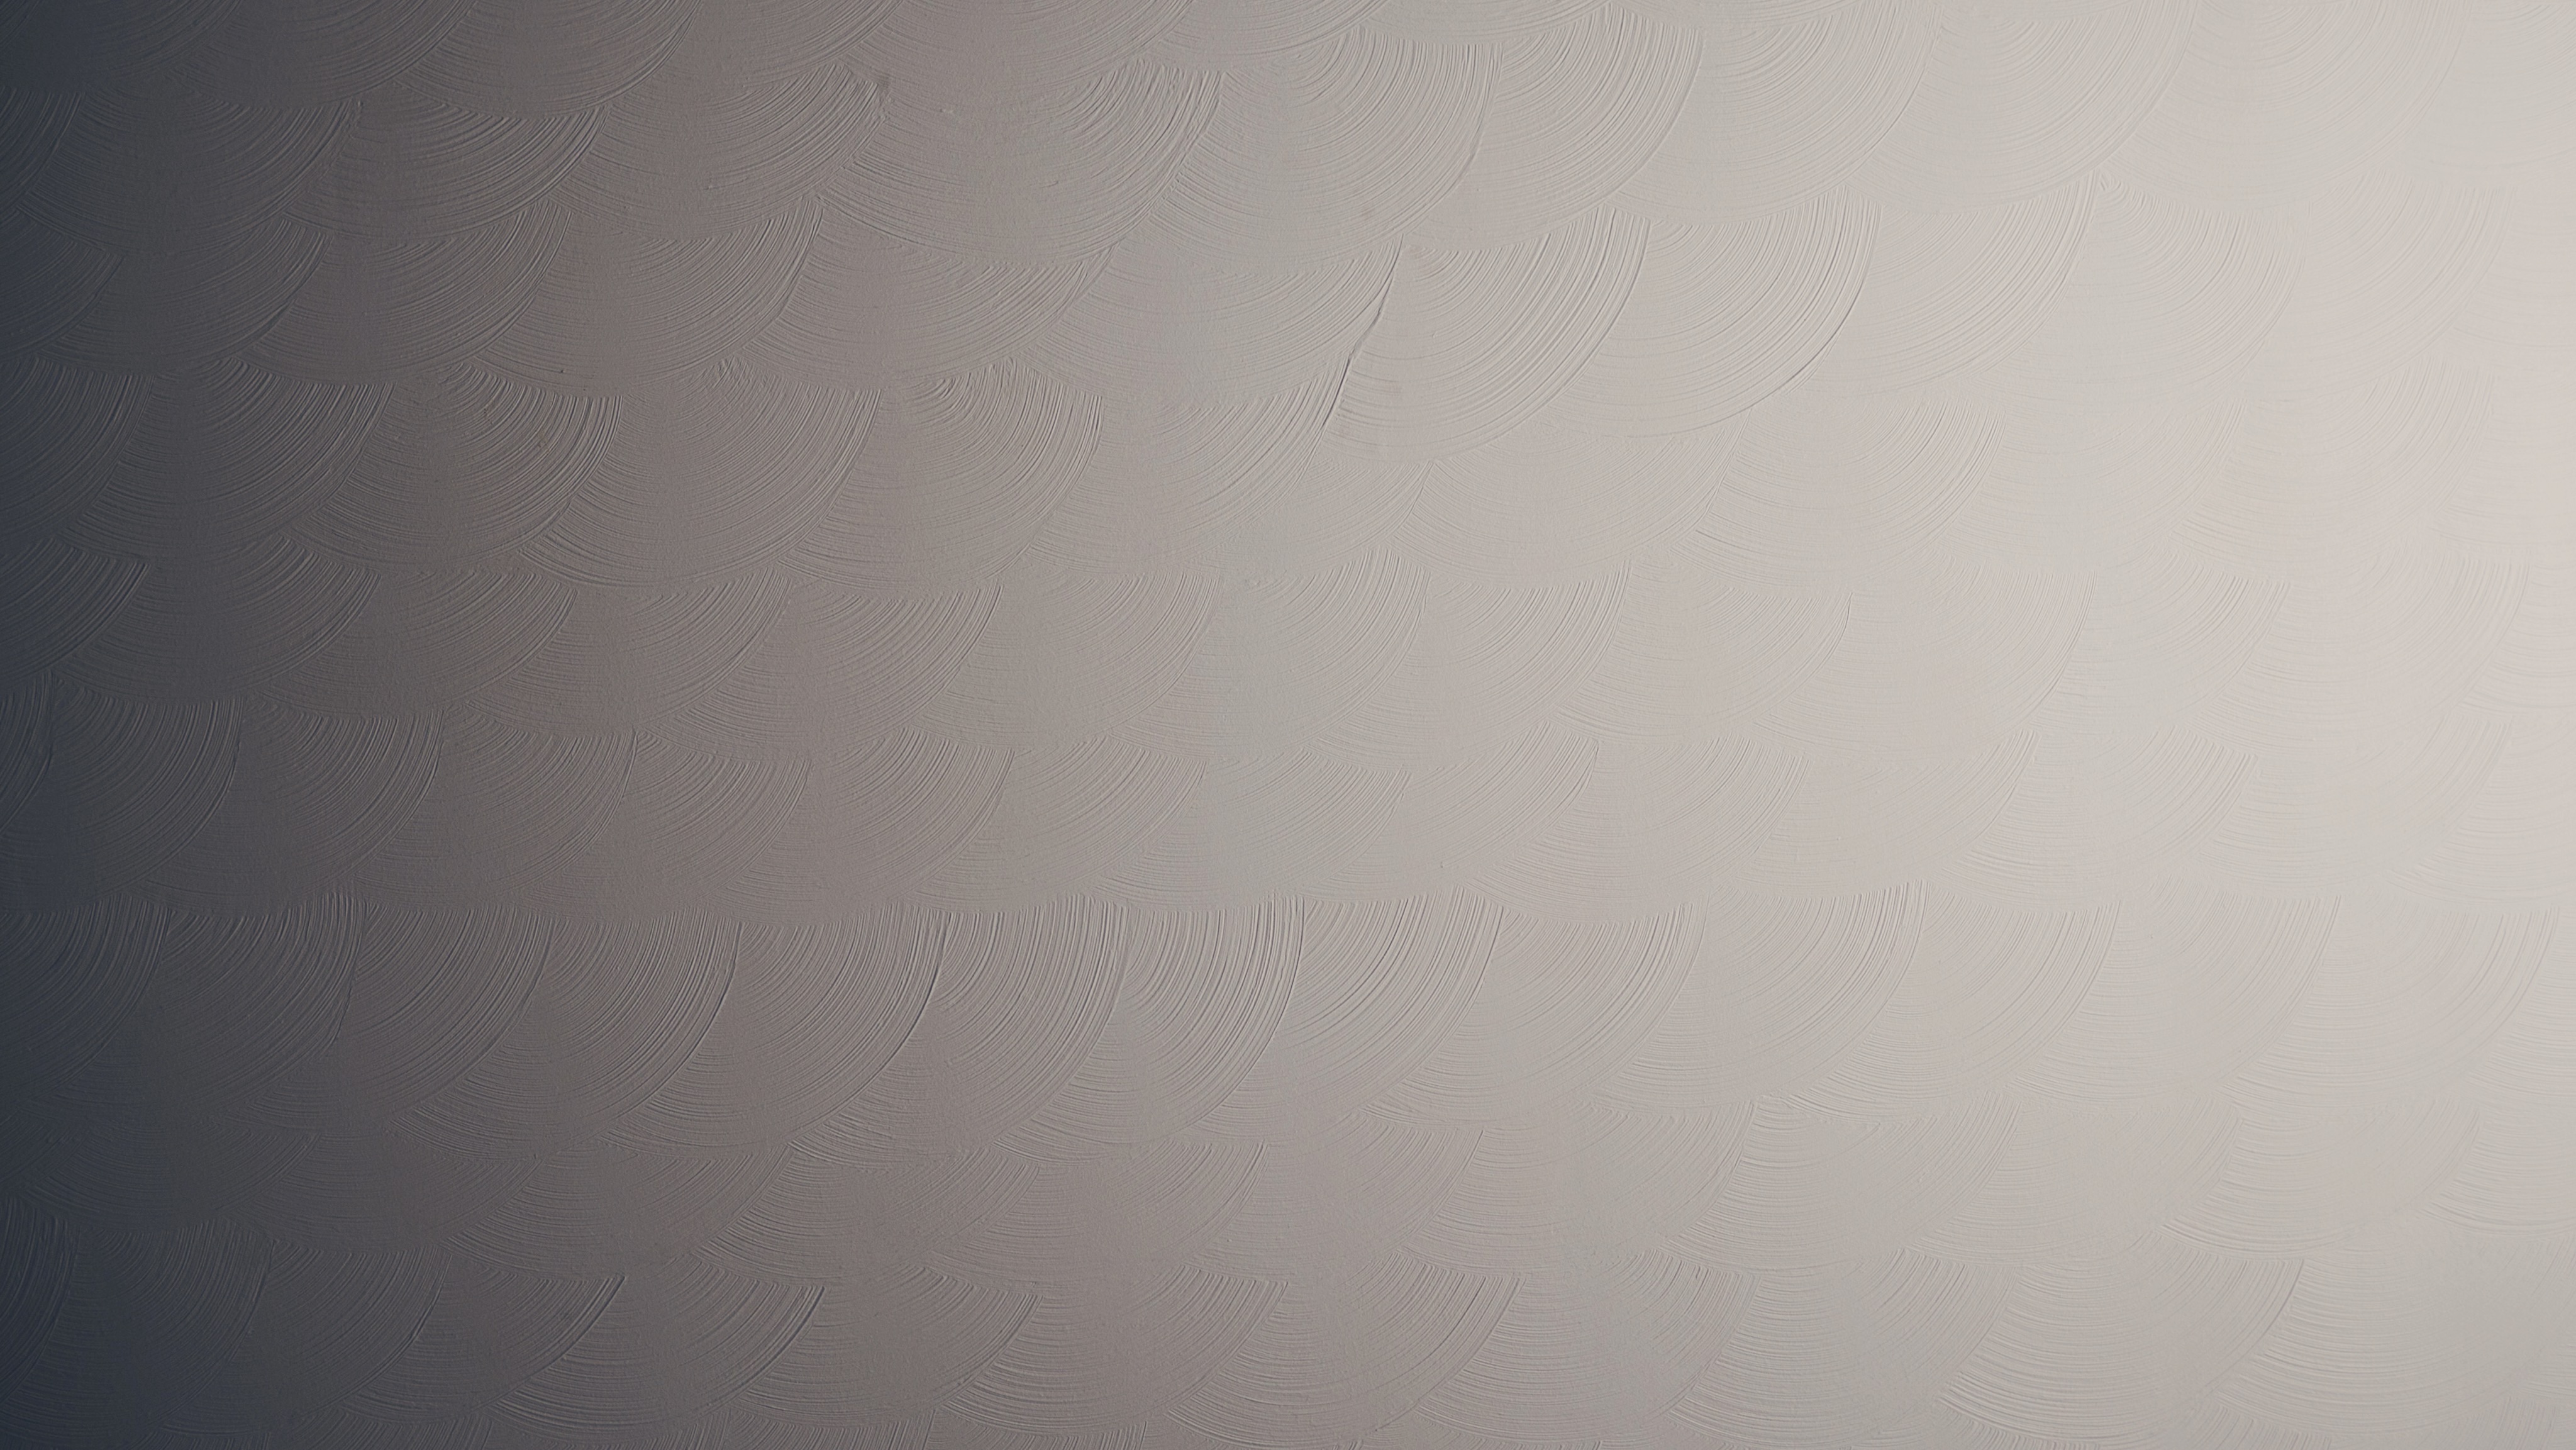
fog, white, texture, floor, wall, ceiling, line, circle, shape, atmospheric phenomenon